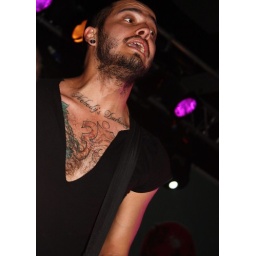
kids in glass houses